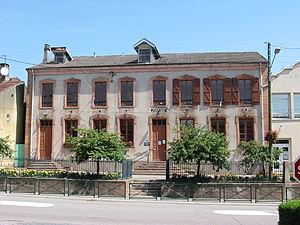
Bertrichamps est une commune française située dans le département de Meurthe-et-Moselle en région Grand Est.